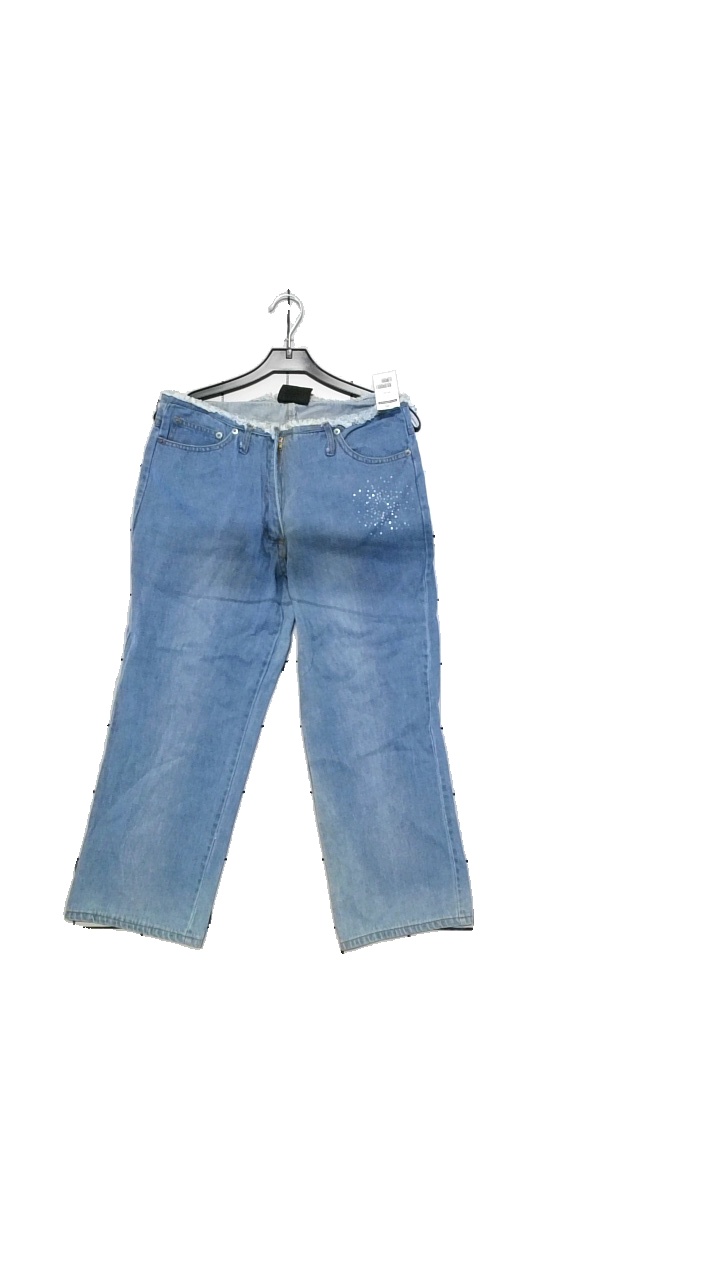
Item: Jeans (Ladies)
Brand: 808 Wedders
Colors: Blue
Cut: Loose, Cropped
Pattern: Glitter
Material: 100% cotton
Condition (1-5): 5
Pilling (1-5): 3
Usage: Reuse
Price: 50-100